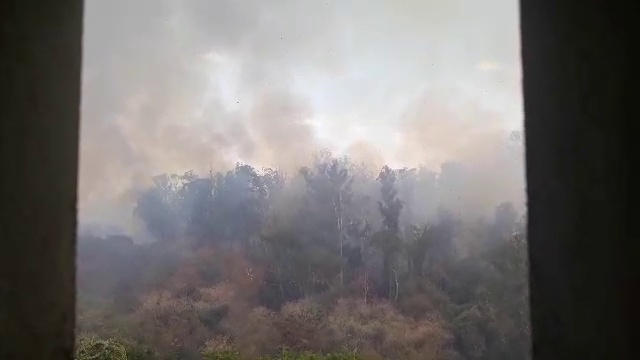
Fire: no
Smoke: yes